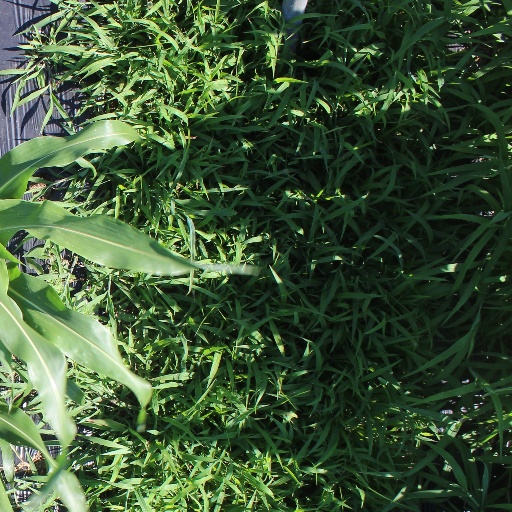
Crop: sorghum